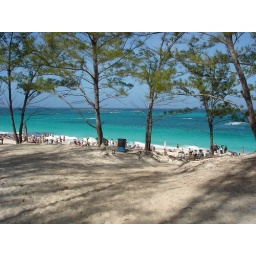
View from the hill above the beach